FK Drina Zvornik

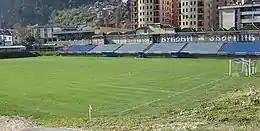
FK Drina Zvornik stadium

Football was first played in Zvornik a little bit after World War I. The first football match was played in 1924 between a team from Zvornik against visitors from Srebrenica. The first football club was formed in 1933 and named Zmaj od Noćaja. It represented the Serb community of the town. A year later, a Bosniak club named Sloga was formed so the city of Zvornik had two football clubs split between ethnic lines during the period of the Kingdom of Yugoslavia, in between the First World War and Second World War. Just before the start of the Second World War the two clubs were dismembered, and a new club named Omladinac was formed.